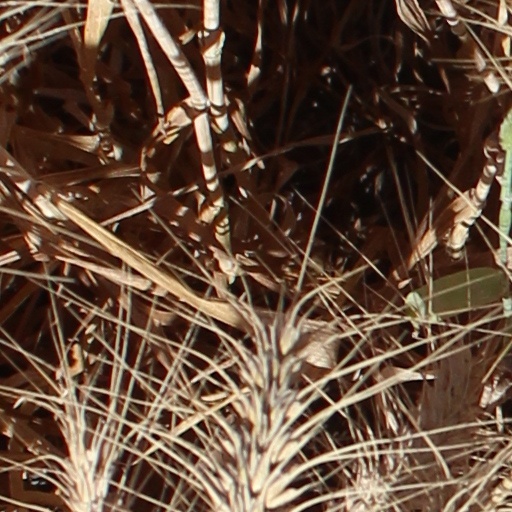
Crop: wheat